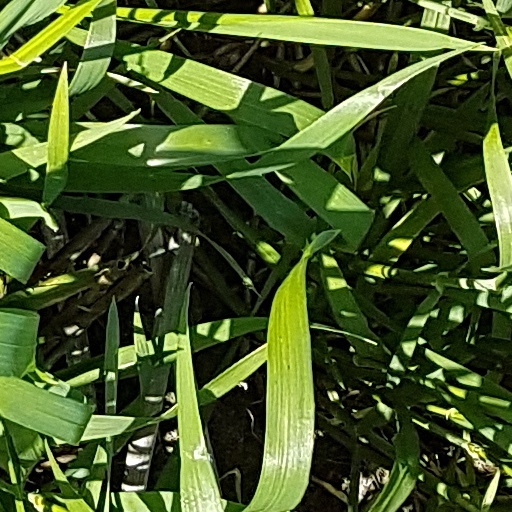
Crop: wheat